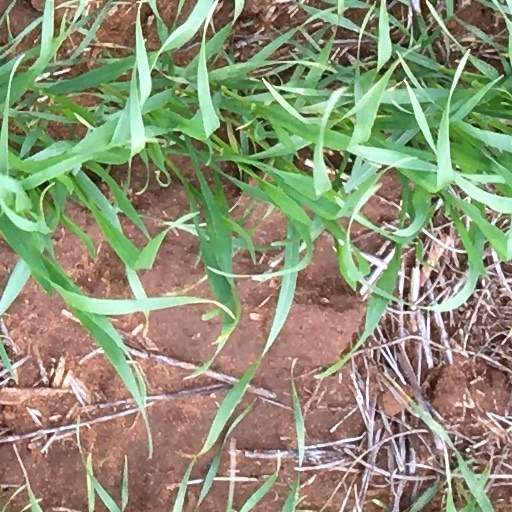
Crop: wheat